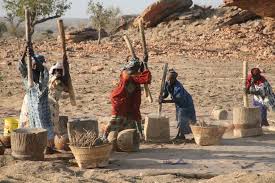
Ndéggat li ngeen ma yónnee maa ngi gis ci biir ab nataal la boo xamante ne nataal bi maa ngi ciy gis ay soxna yoo xamante ne ñii xaw nañoo mage xaw nañoo jëm mag ñuy liggéey li nga xamante ne nii man nañoo jàppe ab soqu la lañ ko man a tudde ci sunub xam-xam bu gàtt. Léegi nag ñoom ci seen ginnaaw am na fa ay garab yoo xamante ne nii garab yi mel na ni dañoo xaw a jeex tuuti am it ay tuuti xob ay xob-xobaan yu ndaw-ndawaan man nañ jàpp ni seen i melokaan ci wert la am ci gannaaw lu mel ni ay doj ay doj mbaa ay garab yu ñu gor sànni ci kaw yoo xam ni seen i melokaan moom it melokaanu suuf si lañ yor ñoom it kenn ku ci nekk yaa  ngi tiim ag gënn yor sag kuur di ci dëbb la nga cay dëbb nag ñoo ko xam waaye nag li nga xamante ne nii mooy kulëru maanaam melokaani li ñiy dëbbe ñoom it melokaani suuf lañ xaw a yor. Kale jiitu nga xamante ne nii moo war a féete sama ndey-joor moom li mu sol melokaan bu xonq la weex ak lu bula ki nga xamante ne nii moo ci topp tàmbalee sama ndey-joor ñaareel bi nga xamante ne nii tàmbalee sama ndey-joor moom mi ngi sol melokaan boo xamante ne nii lam sol melokaan ci bula la yore ki ci topp moom it li mu sol melokaan bu xonq la yor musóoroo melokaan bu bula li mu sol ci suuf maanaam lim woddoo mi ngi doon melokaan boo xamante ne nii daa wert xonq am it am ci melokaan boo xamante ni suuf la gën a niru ñaar yi doŋŋ ñaar yi nga xam ne ñoo ci topp ñooy soxna yi ki ci féete sama càmmooñ ki nga xamante ne nii moo tàmbalee sama càmmooñ moom lim sol melokaan bu bula ak bu weex ka ca topp man nañoo jàpp ne melokaanam ci diggante weex la soon ak it maanaam xay na maron mi ngi musóoroo musóor boo xamante ne nii maanaam daa weex la. Ki nga xamante ne nii mooy soxna si jiitu tàmbalee sama càmmooñ am na ci ginnaawam lu mel ni ab siwo bu nekk ci ginnaawam boo xamante ne nii defukaay la mu am ci melokaan bu mboq la lañ ko man a xame.